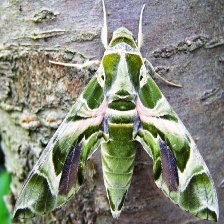
Species: OLEANDER HAWK MOTH